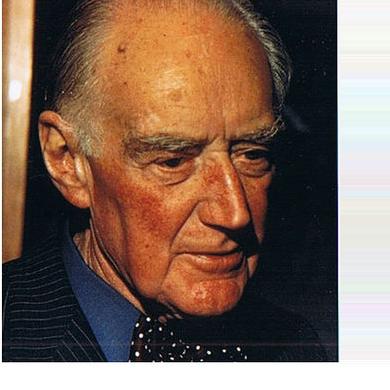
Age: 78